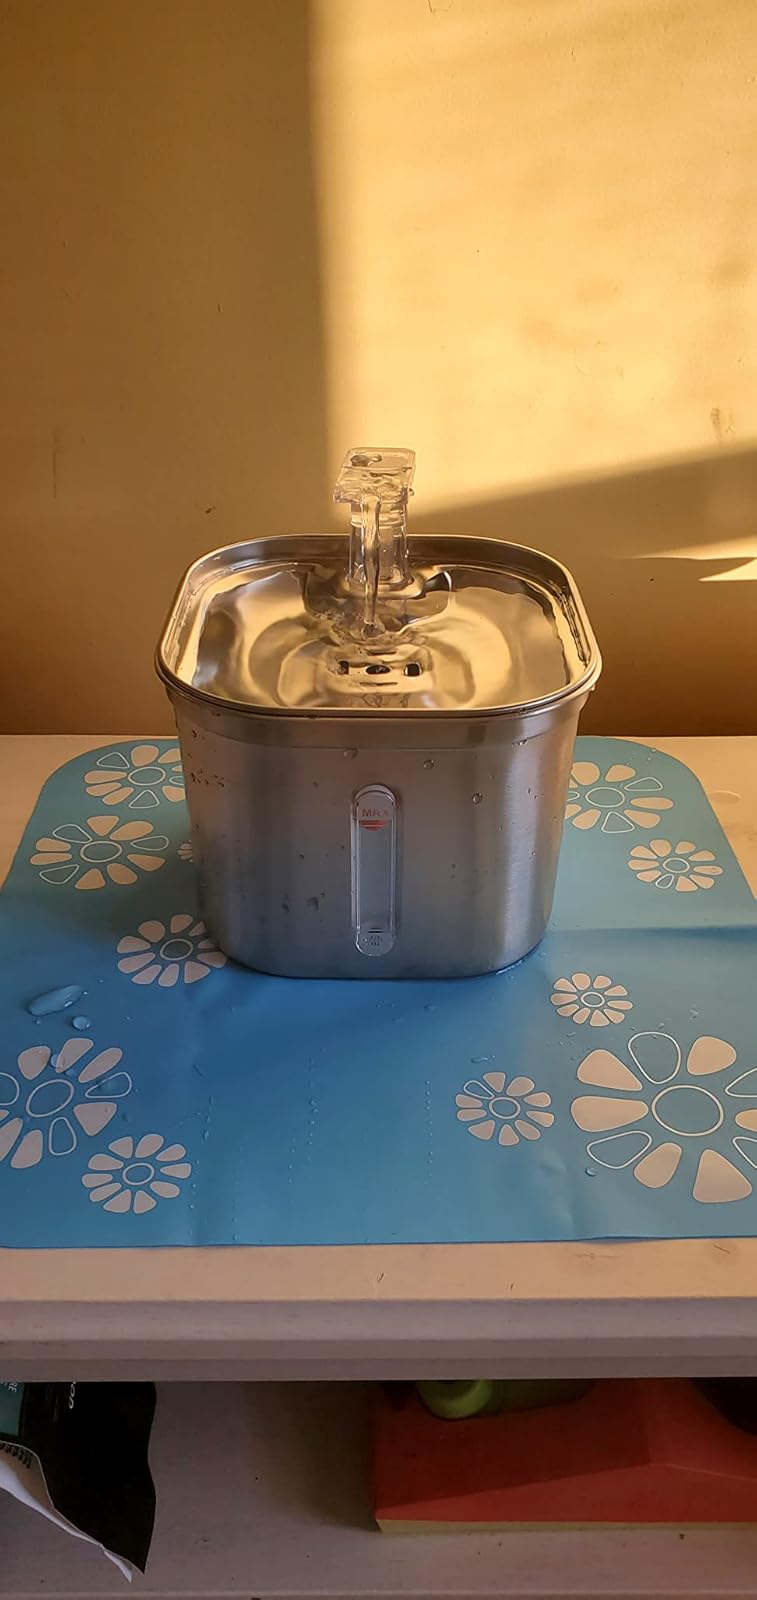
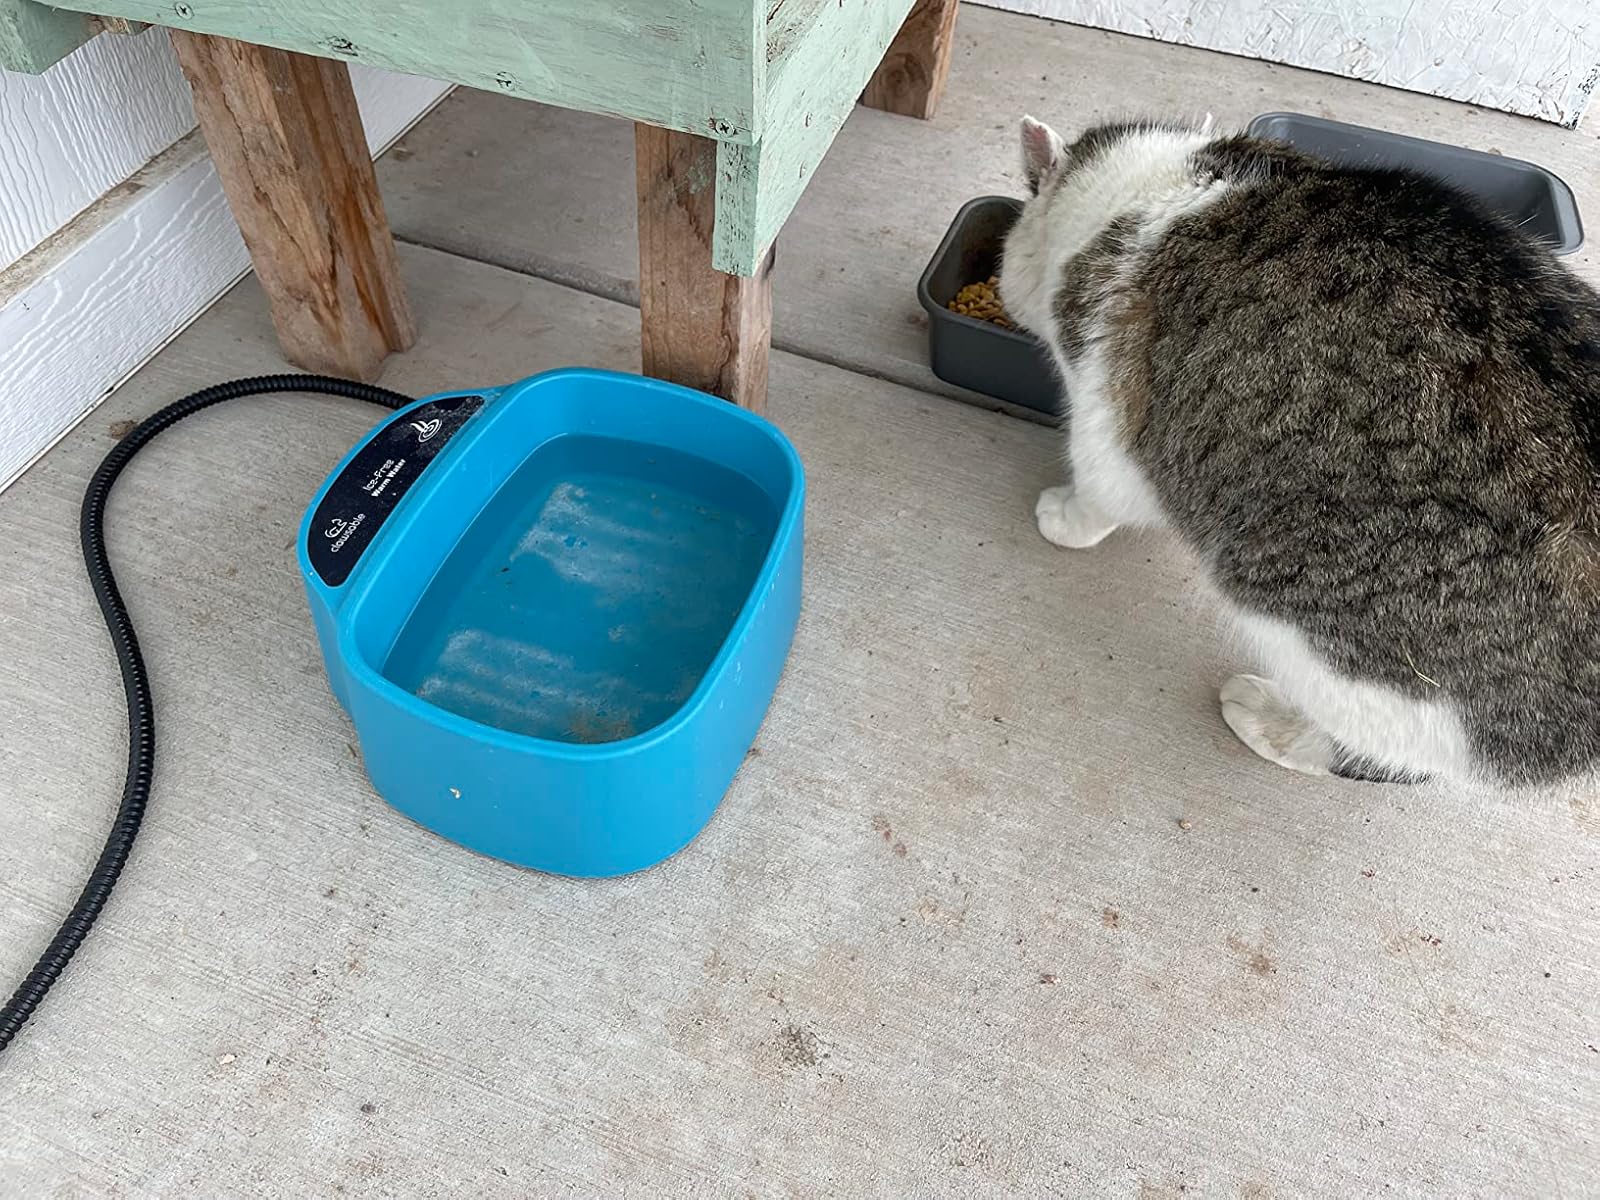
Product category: items_bowl
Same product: no